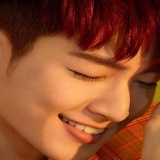
diễn viên Viêm Á Luân